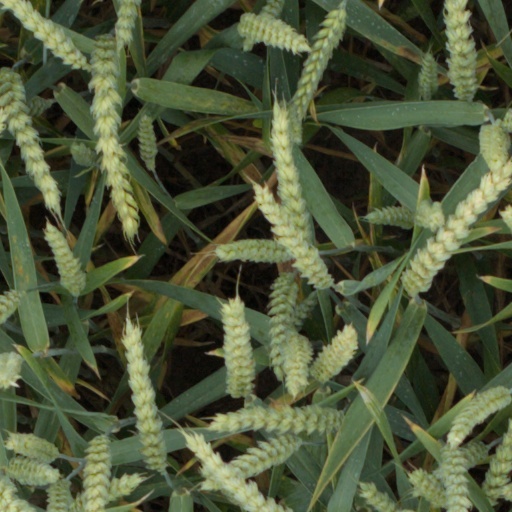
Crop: wheat